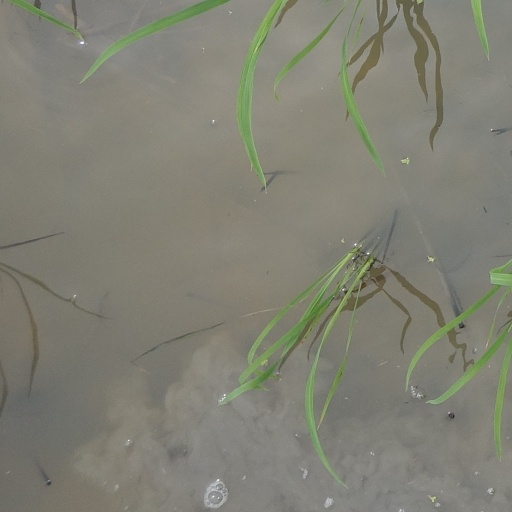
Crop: rice